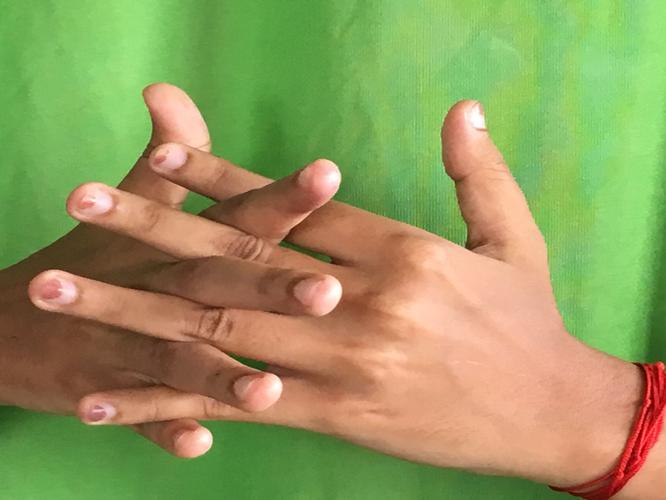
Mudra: Karkatta
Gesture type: double_hand